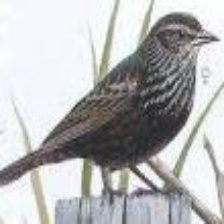
Species: TRICOLORED BLACKBIRD
Scientific name: AGELAIUS TRICOLOR